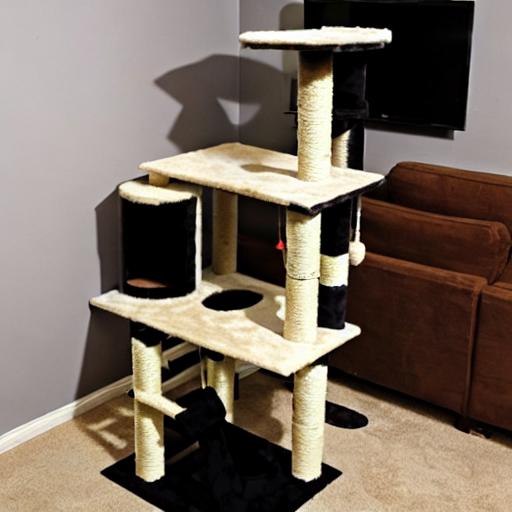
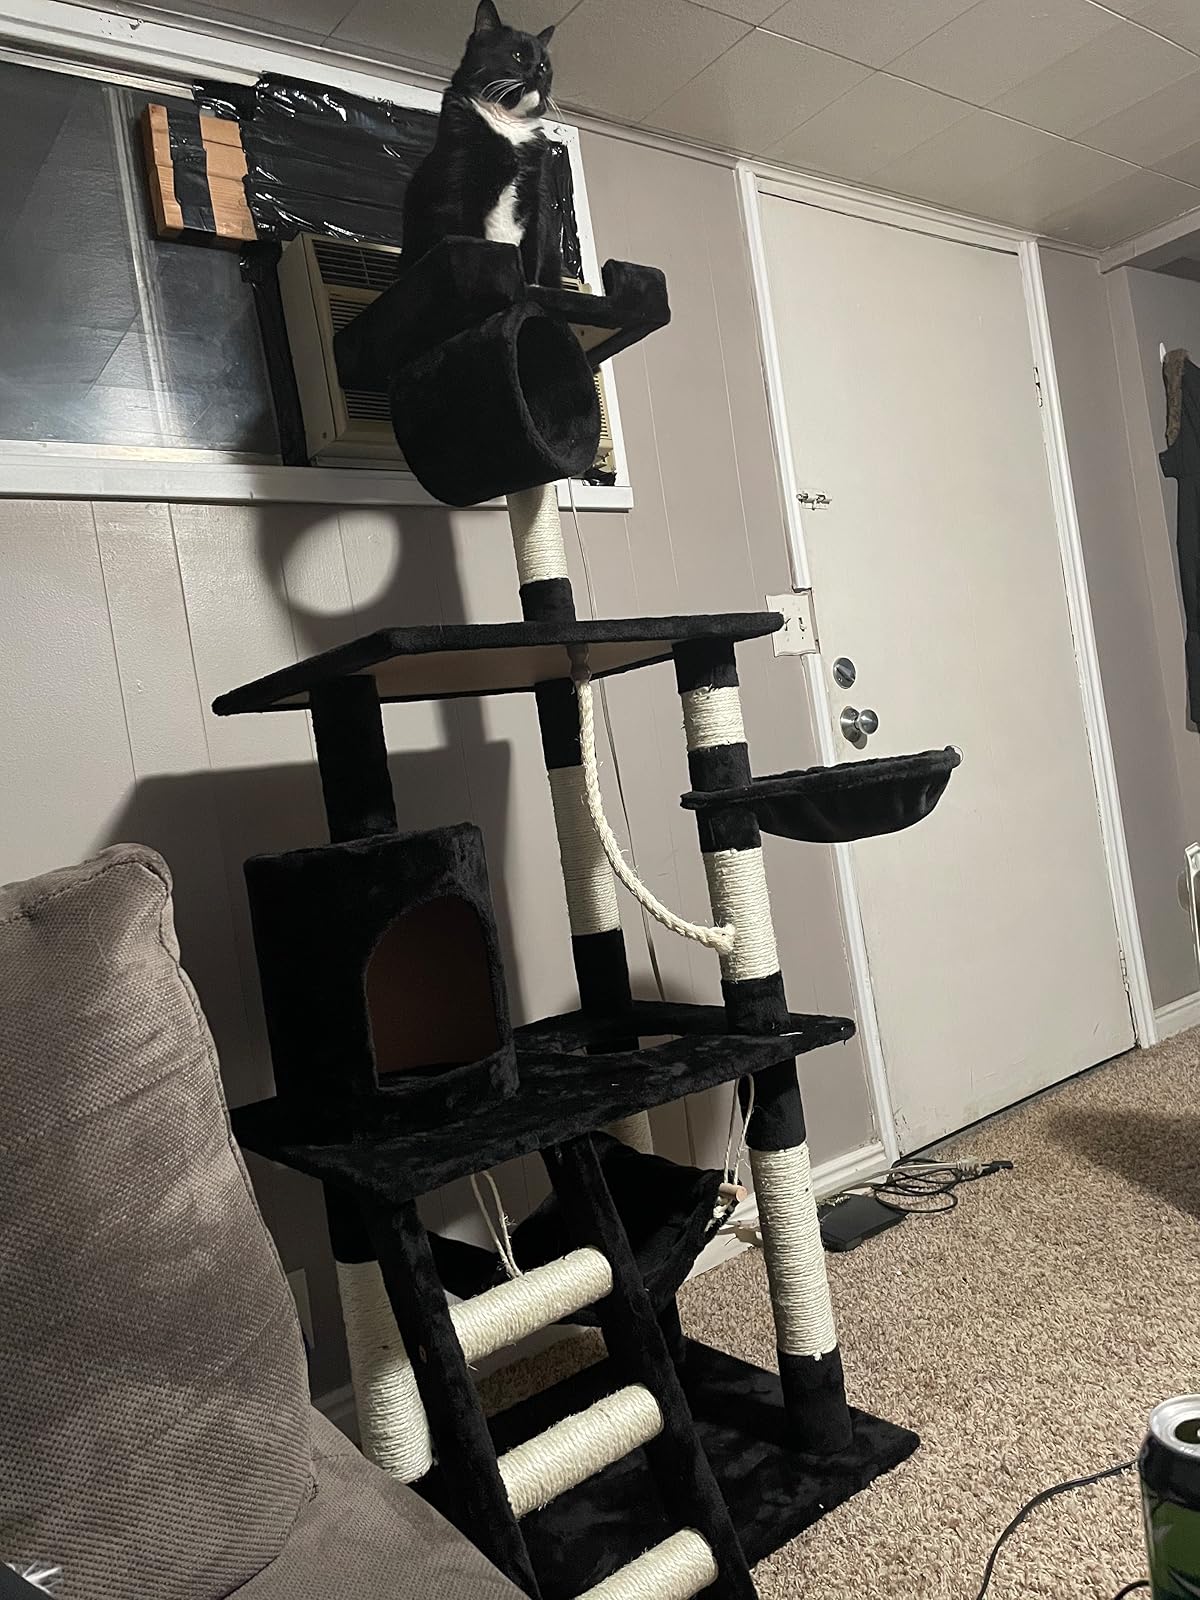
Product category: items_cat tree
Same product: no